Compound of five tetrahedra

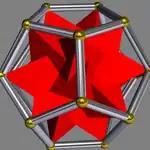
Five tetrahedra in a dodecahedron.

The compound of five tetrahedra is a geometric illustration of the notion of orbits and stabilizers, as follows.